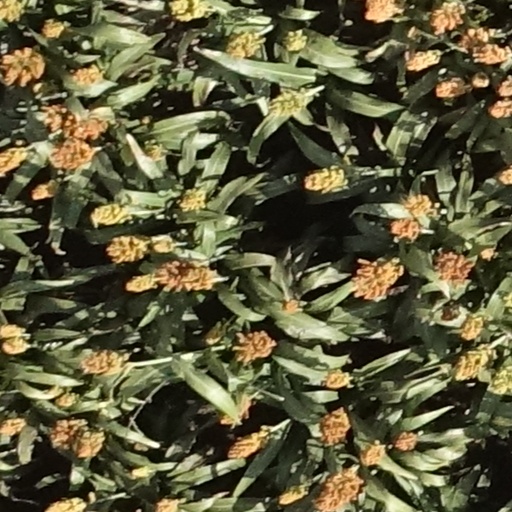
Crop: sorghum